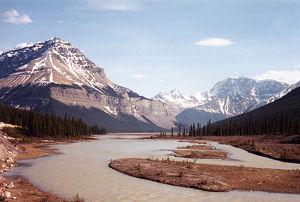
La rivière Athabasca prend sa source au glacier Columbia, dans le parc national Jasper en Alberta, au Canada. Elle a joué un grand rôle dans la traite des fourrures et dans la construction du chemin de fer et de la route vers l’ouest canadien. Depuis 1989, la rivière Athabasca est inscrite au réseau des rivières du patrimoine canadien.
Les rivières de l'Alberta se déversent dans trois différents plans d'eau, l'océan Arctique, la baie d'Hudson et le Golfe du Mexique. La province d'Alberta est située immédiatement à l'est du Continental Divide, ainsi aucune des rivières d'Alberta ne se déverse dans l'océan Pacifique.